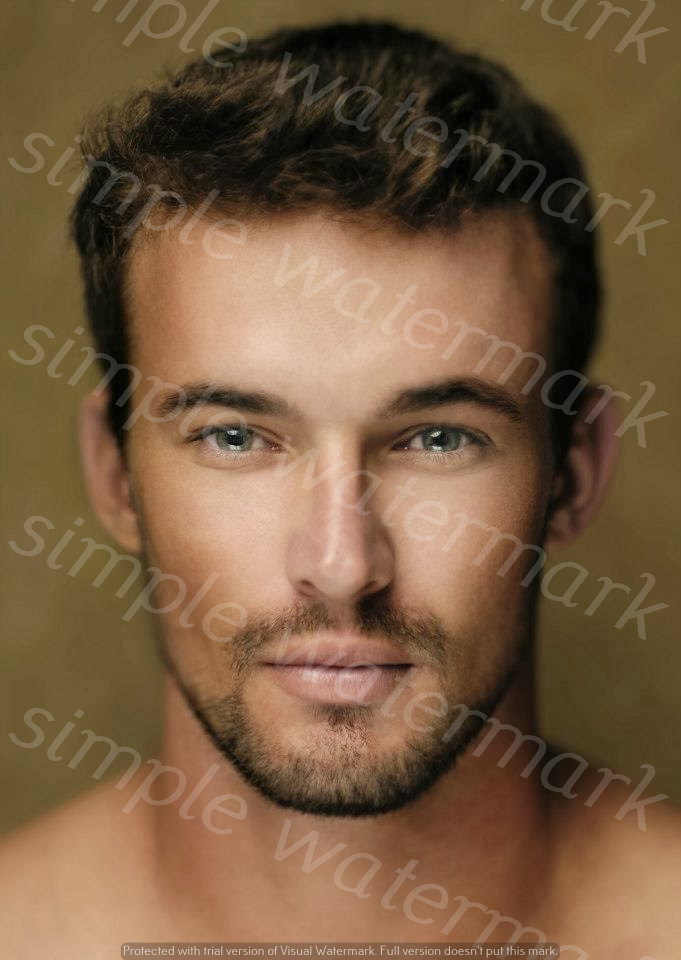
Label: Watermark